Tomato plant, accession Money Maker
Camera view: vertical (180 deg); turntable rotation: 270 degrees
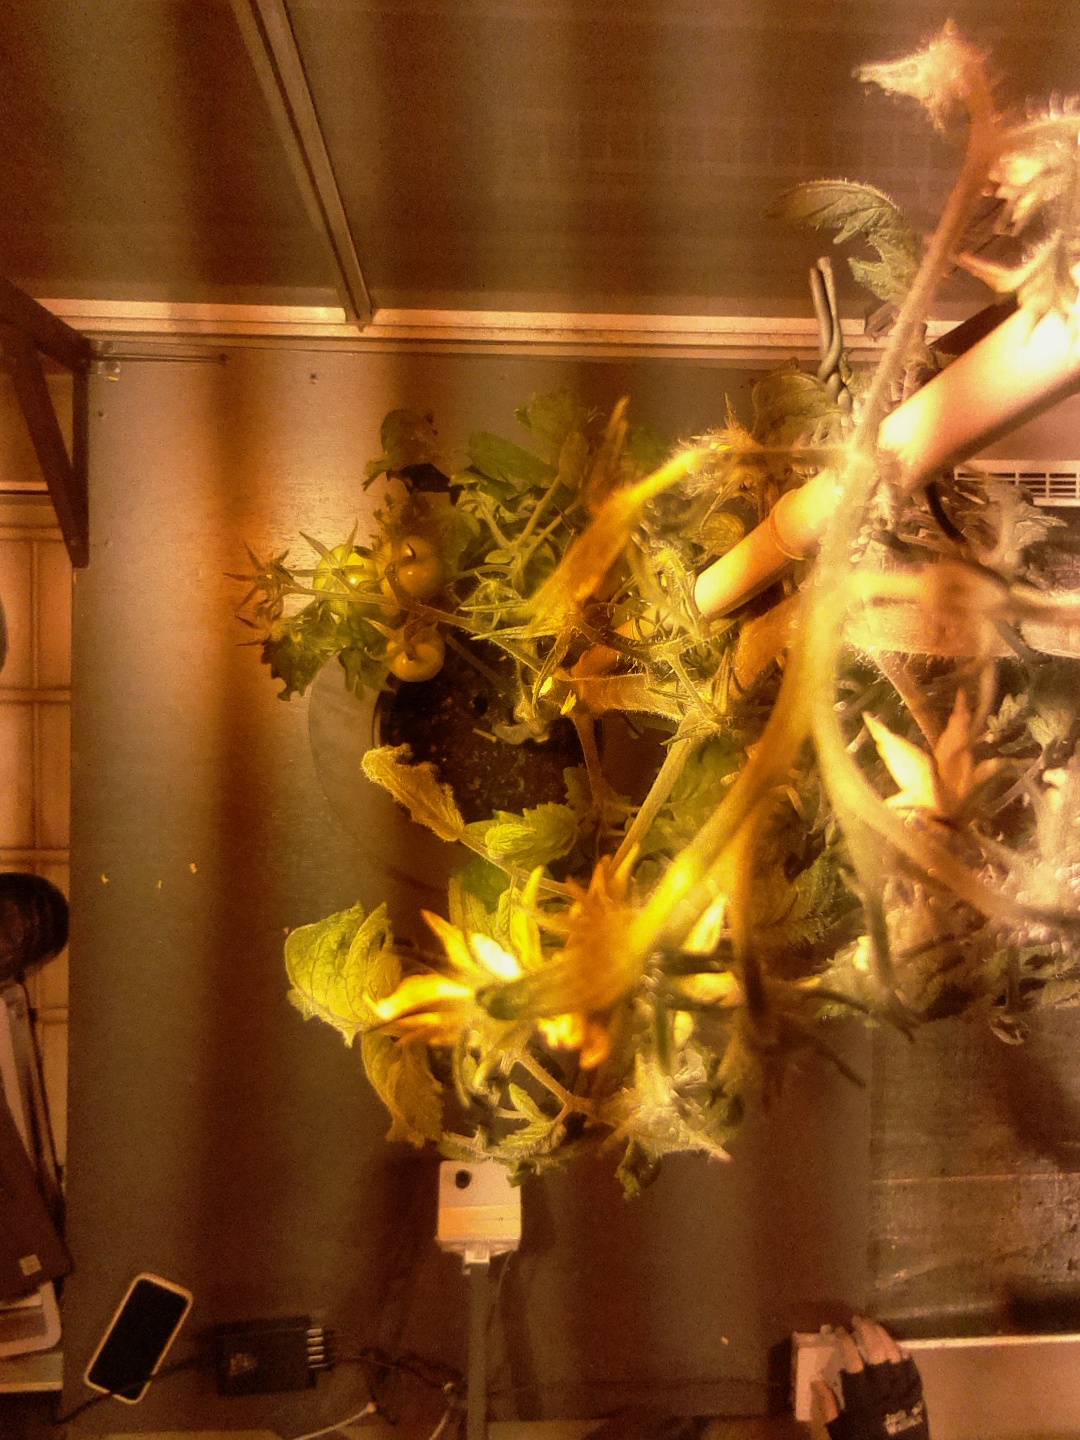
BBCH growth stage 75: 50%-60% of final fruit size